New Zealand Festival of the Arts

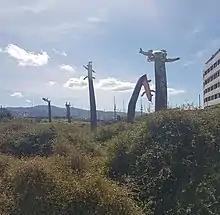
Ngā Kaikanikani ō te Rangi - The Sky Dancers - Waitangi Park by Lisa Reihana, Aotearoa New Zealand Festival 2022

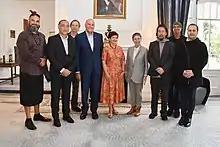

The festival started in 1986 in Wellington as the New Zealand International Festival of the Arts. The festival was modelled on the Adelaide Festival in Australia. Amongst the people creating this first festival were arts patrons headed by former Prime Minister Jack Marshall. The Wellington City Council and mayor Ian Lawrence supported the festival and the council has continued to support the festival. The festival made a loss for the first four festivals until in 1994 it turned a profit.